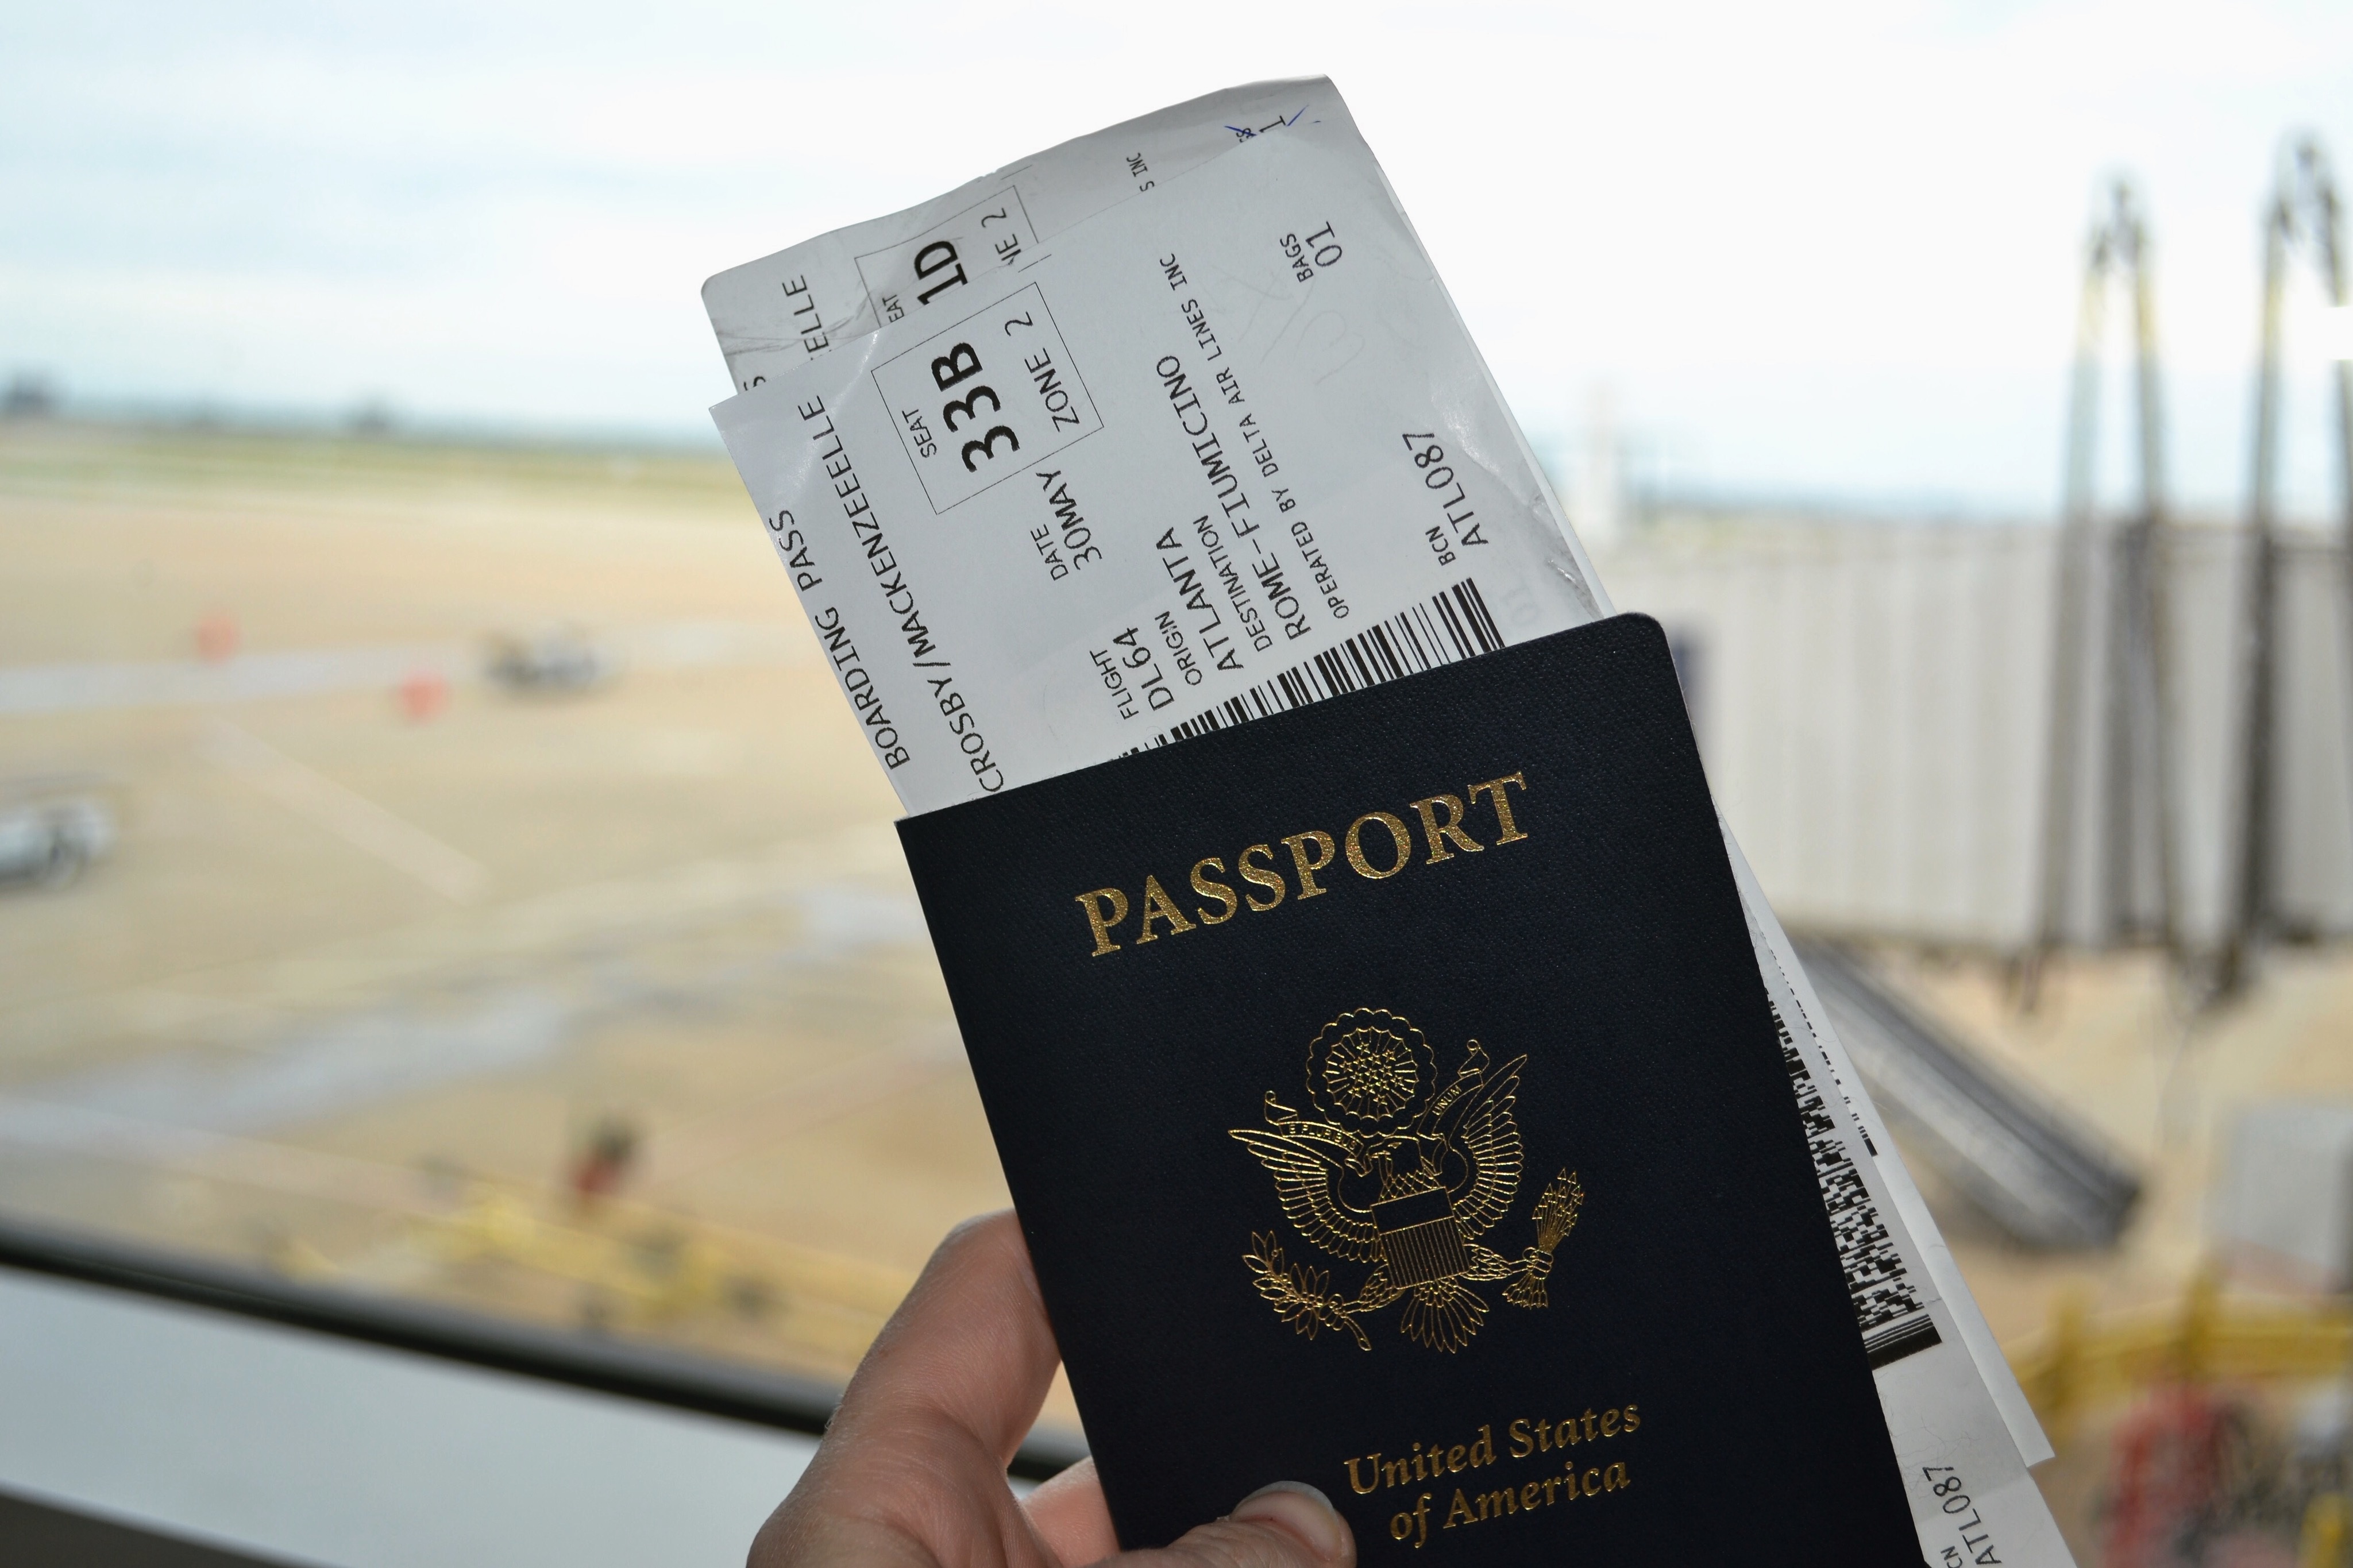
label, brand, identity document